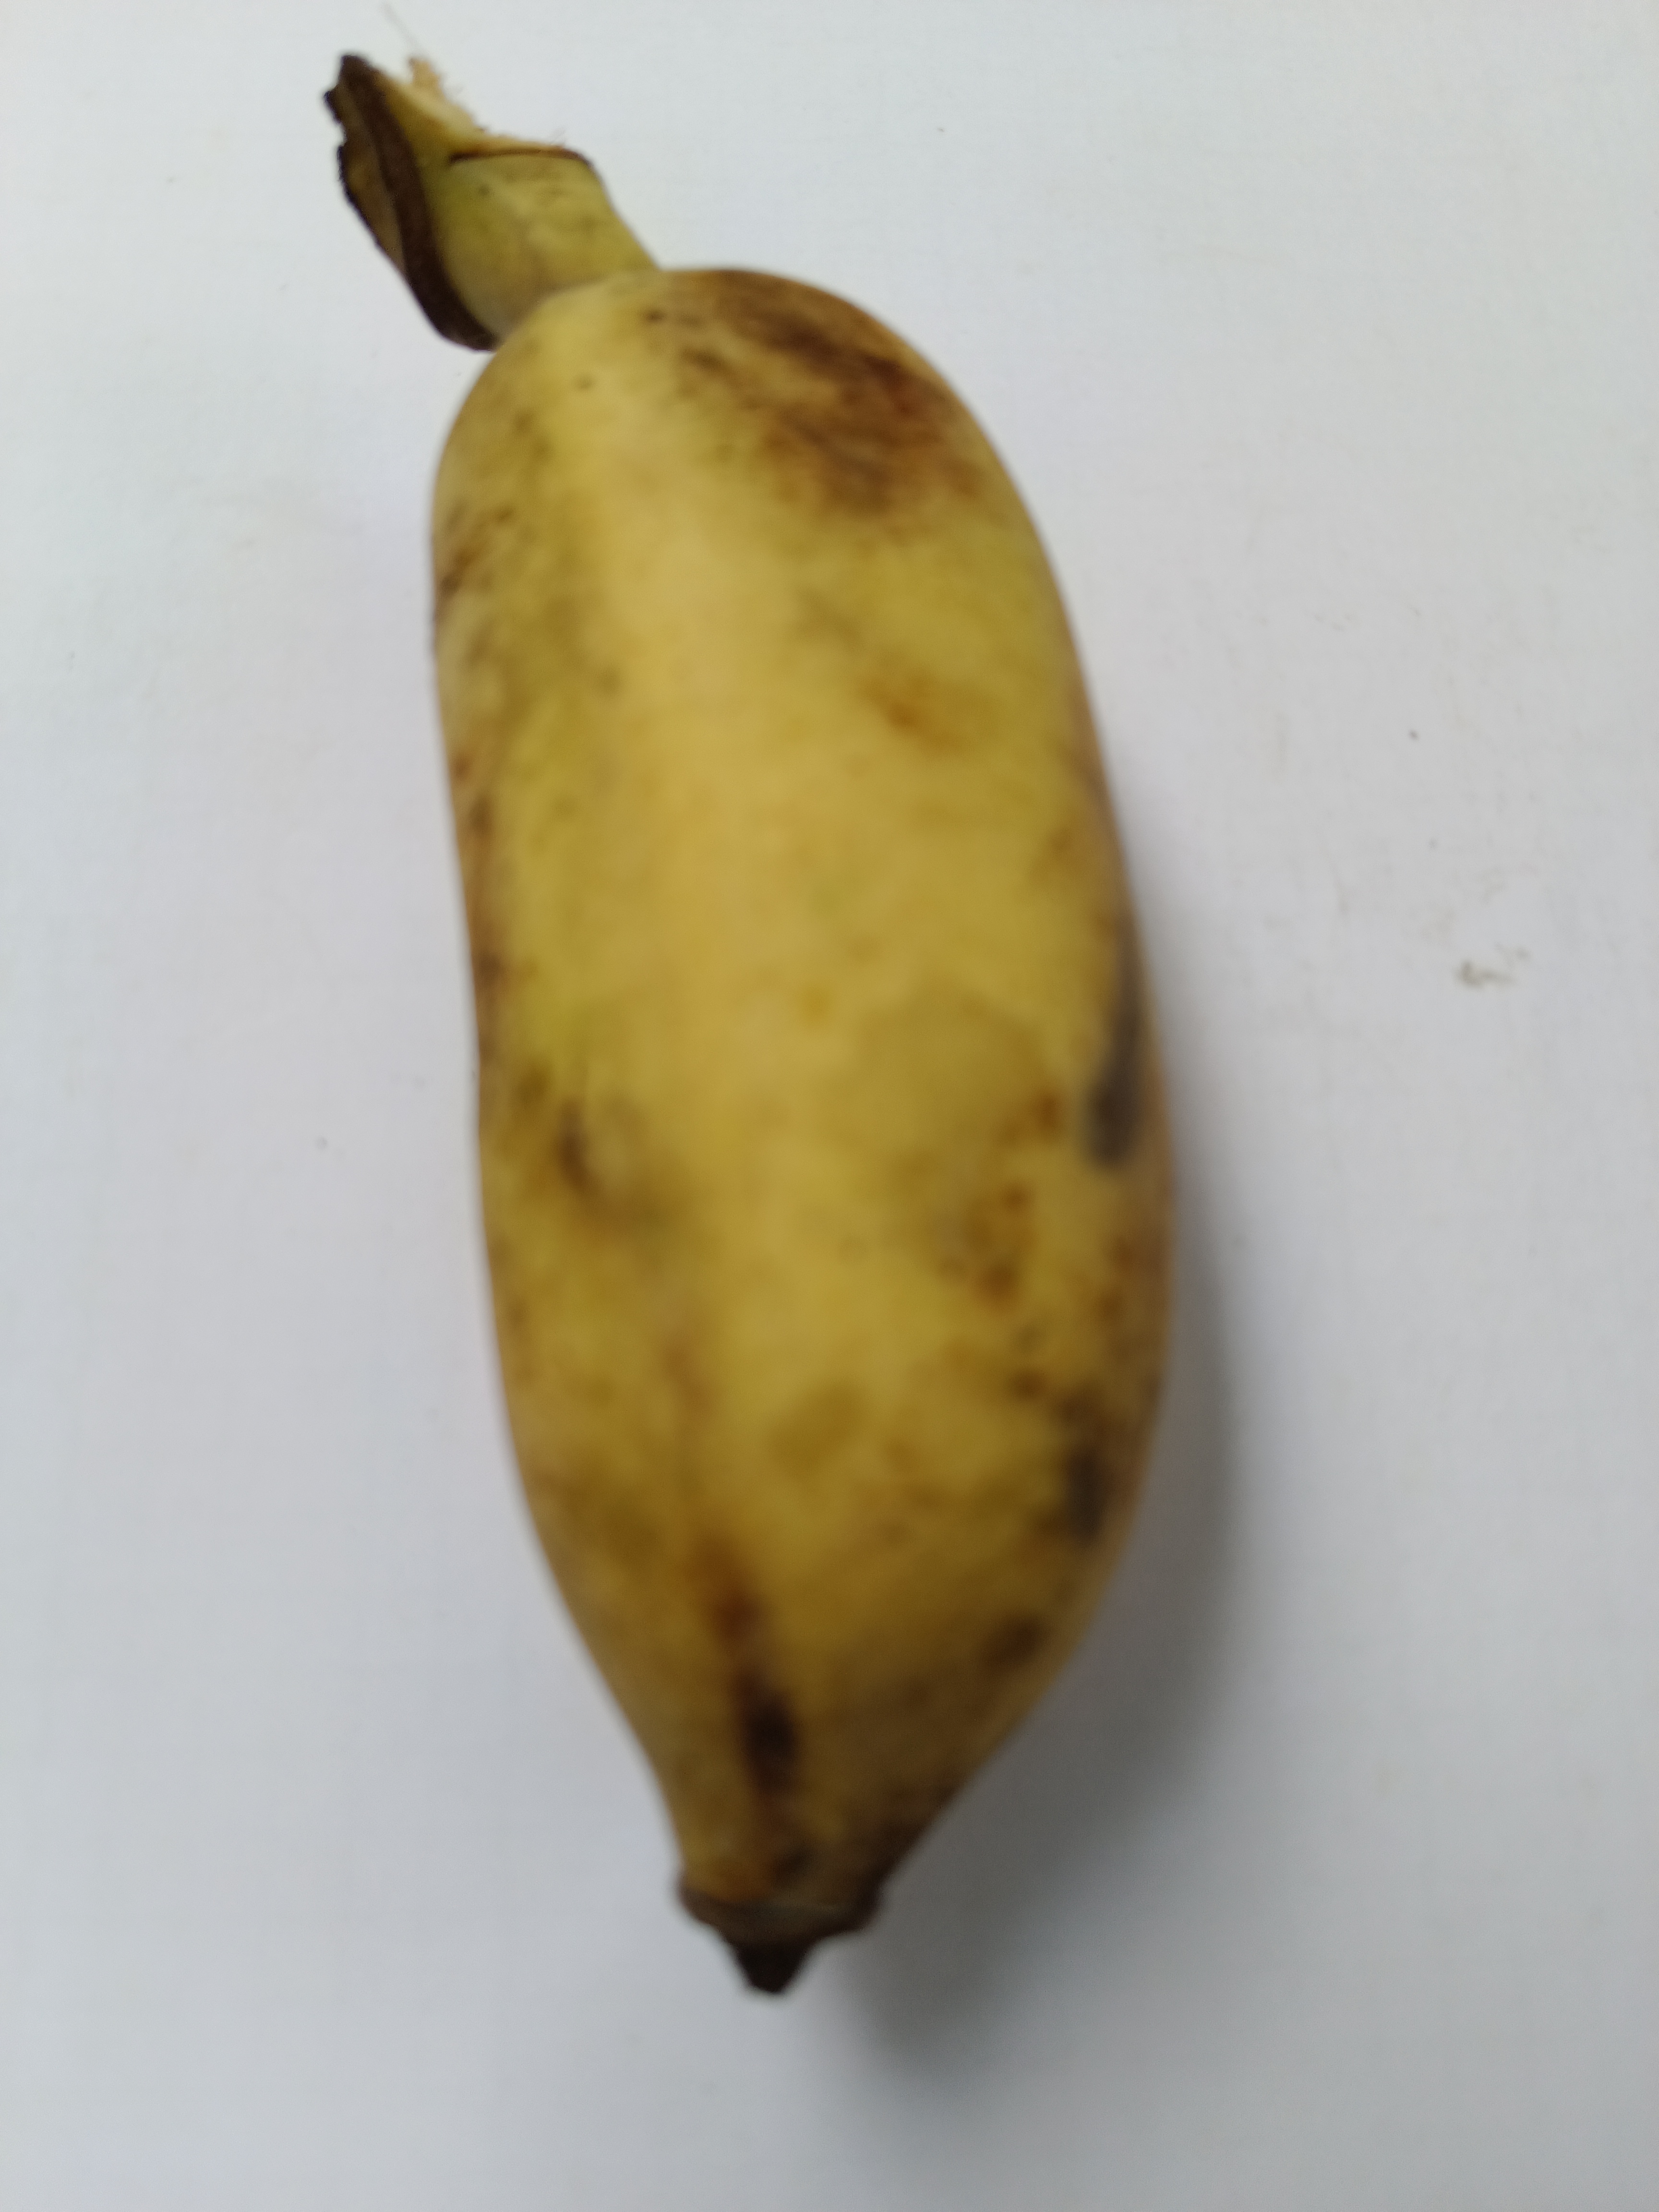
Banana variety: Deshi